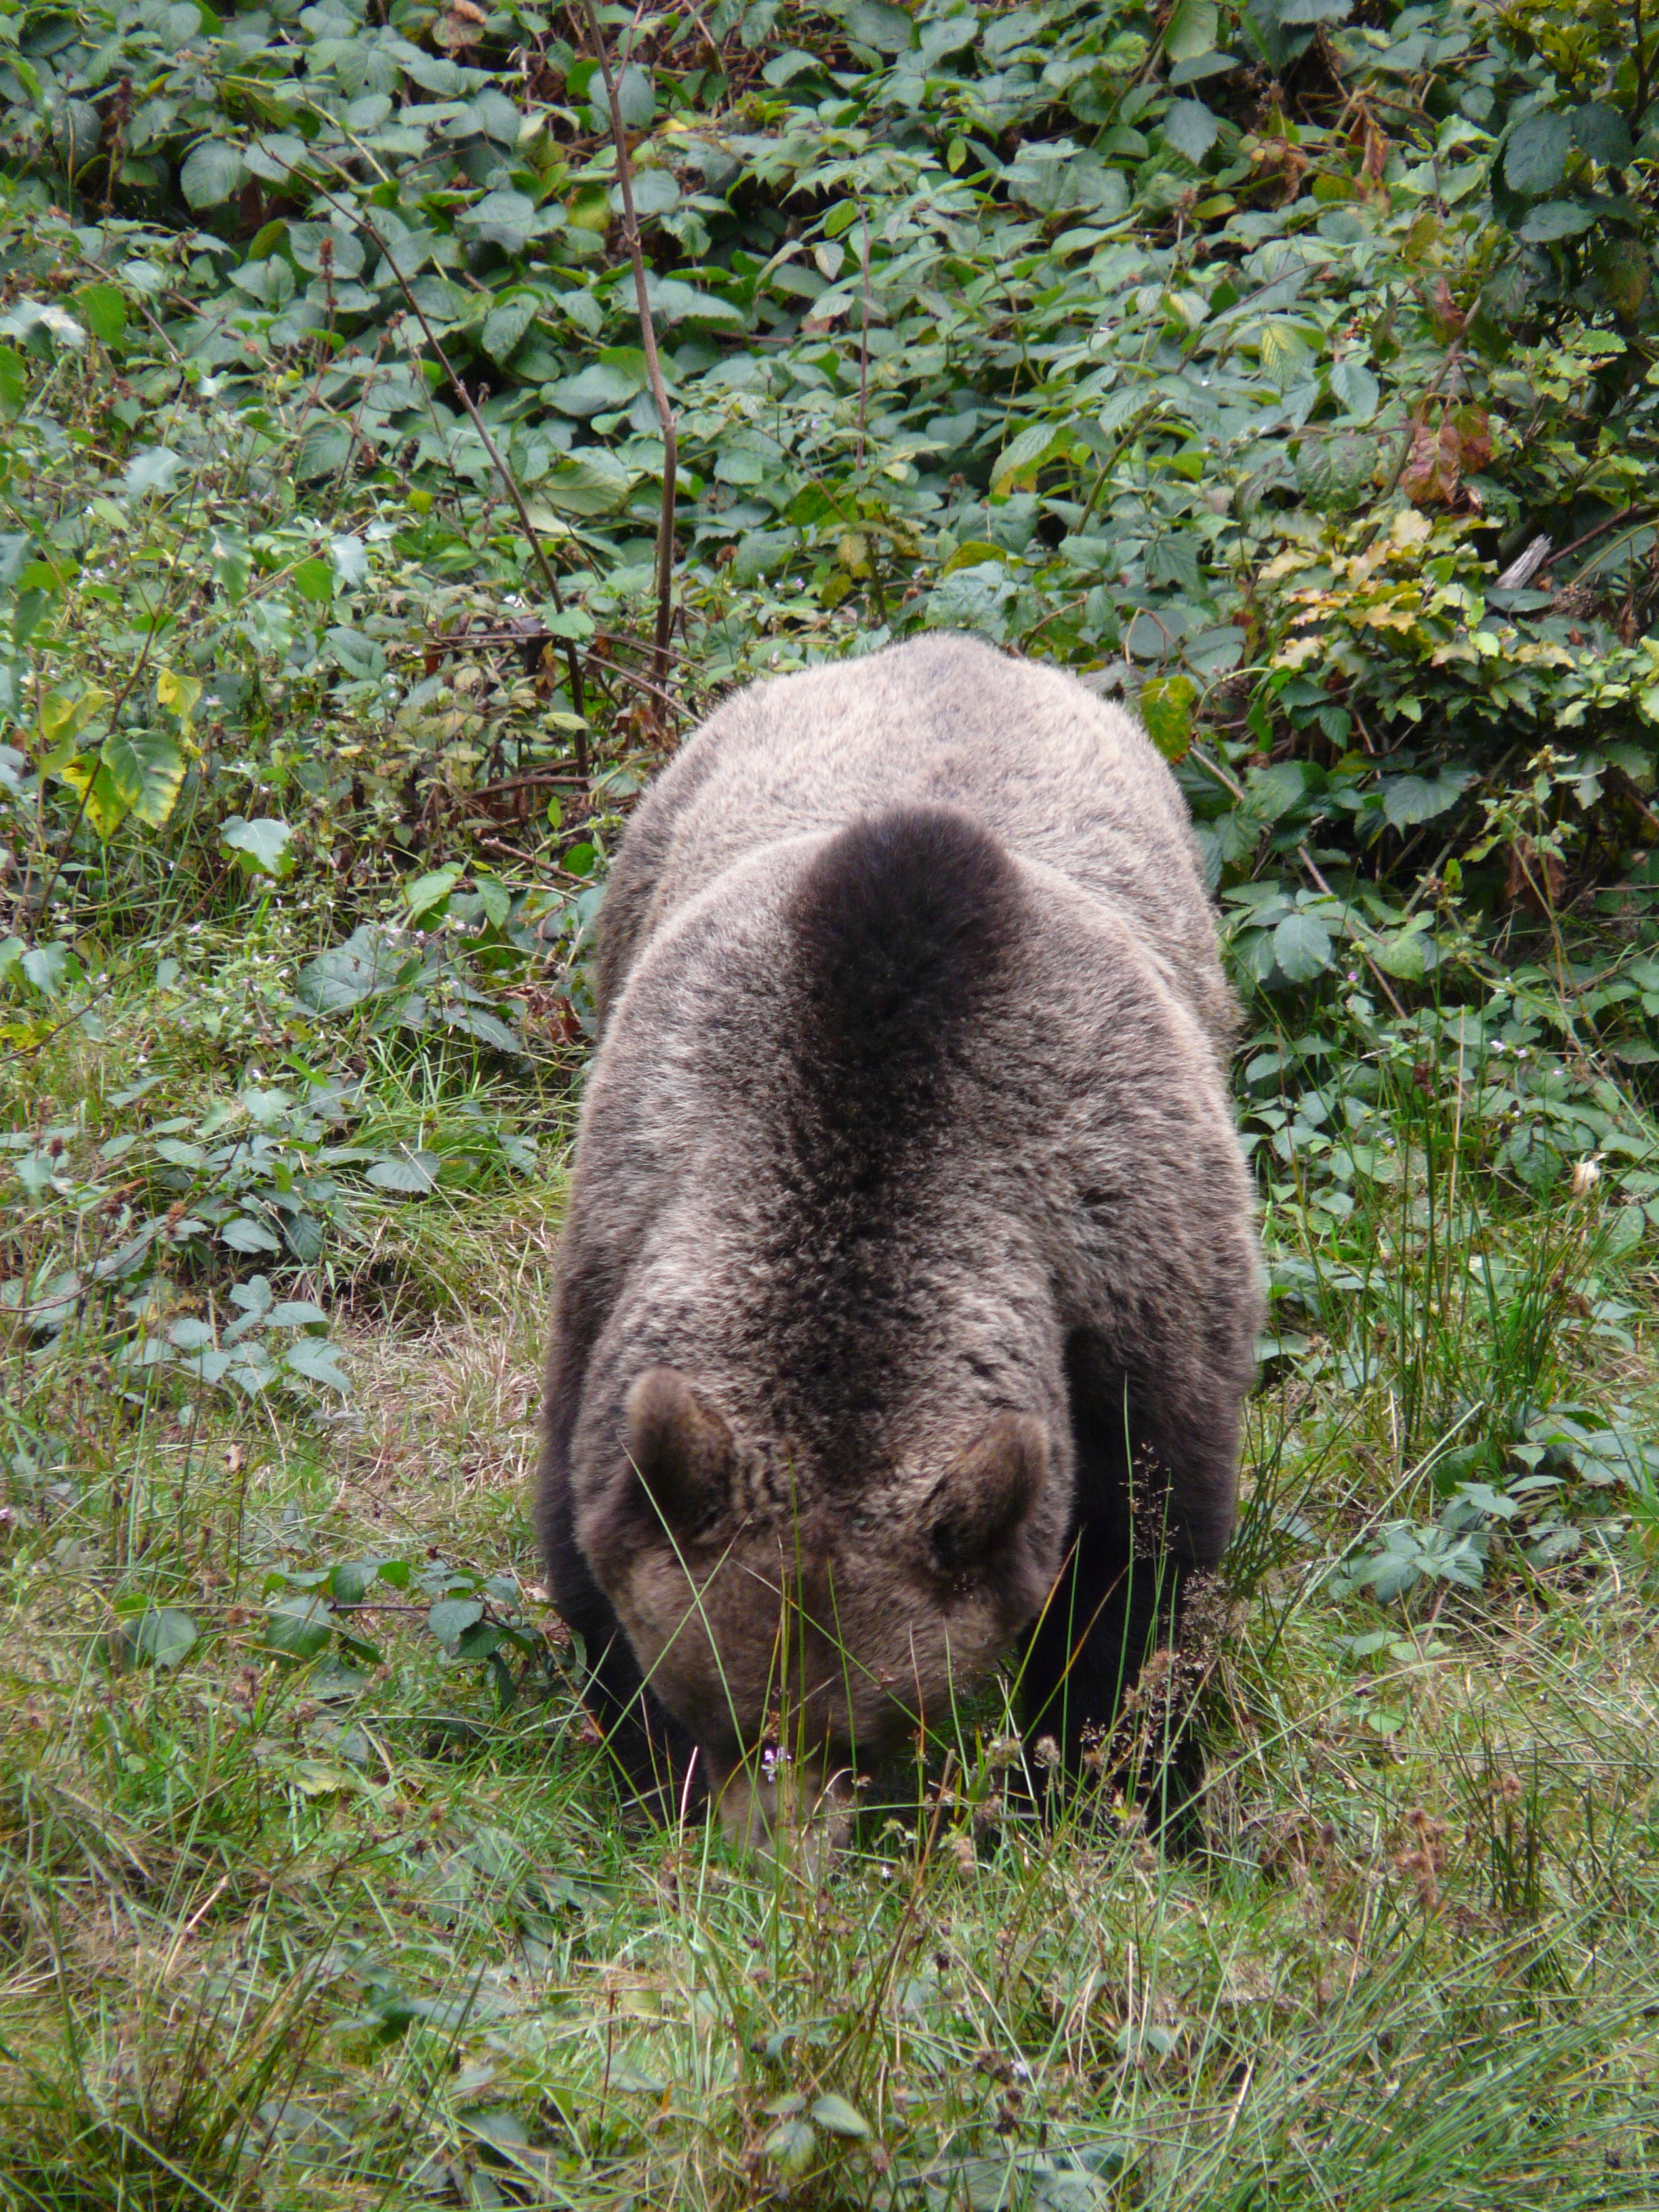
tree, nature, forest, meadow, animal, bear, wildlife, zoo, food, fluffy, mammal, cozy, rest, predator, eat, fauna, brown bear, wild animal, vertebrate, dangerous, nature park, wildlife park, grizzly bear